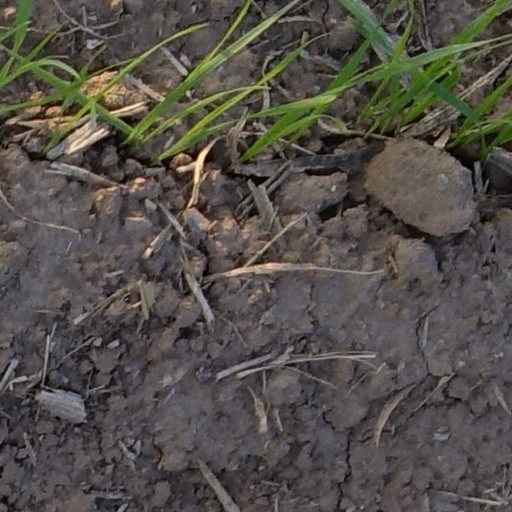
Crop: wheat